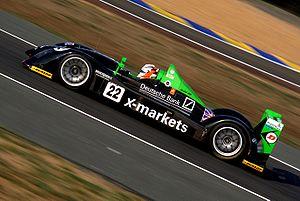
Radical Sportcars est un constructeur britannique de voitures de courses de type Sport-prototypes. La marque a été créée en janvier 1997 par deux pilotes amateurs également ingénieurs, Mick Hyde et Phil Abbott, dont le but était de proposer une voiture homologuée pour la route mais pouvant également rouler sur circuit sans aucune modification.
La Radical SR9 est une voiture de course homologuée pour courir dans la catégorie Le Mans Prototype de l'Automobile Club de l'Ouest.